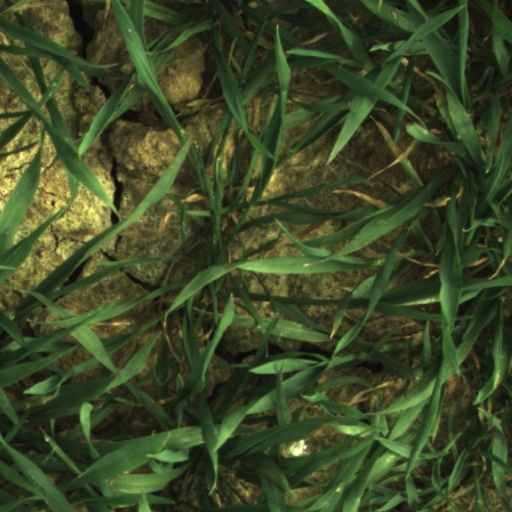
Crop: wheat